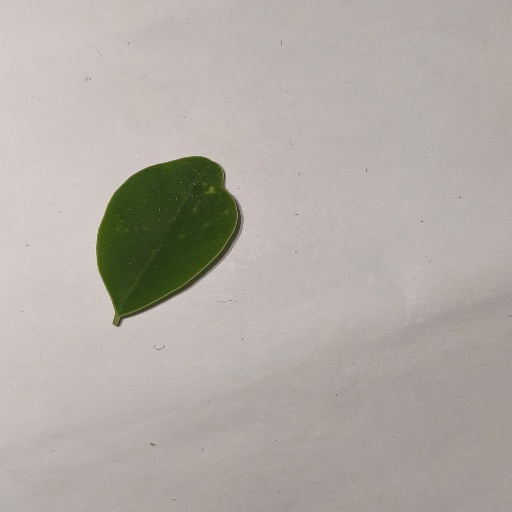
Species: Sojina
Leaf condition: Healthy Leaf